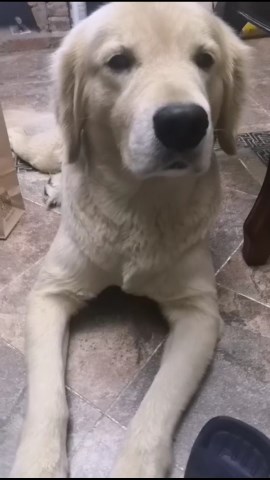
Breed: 5355-n000126-golden_retriever